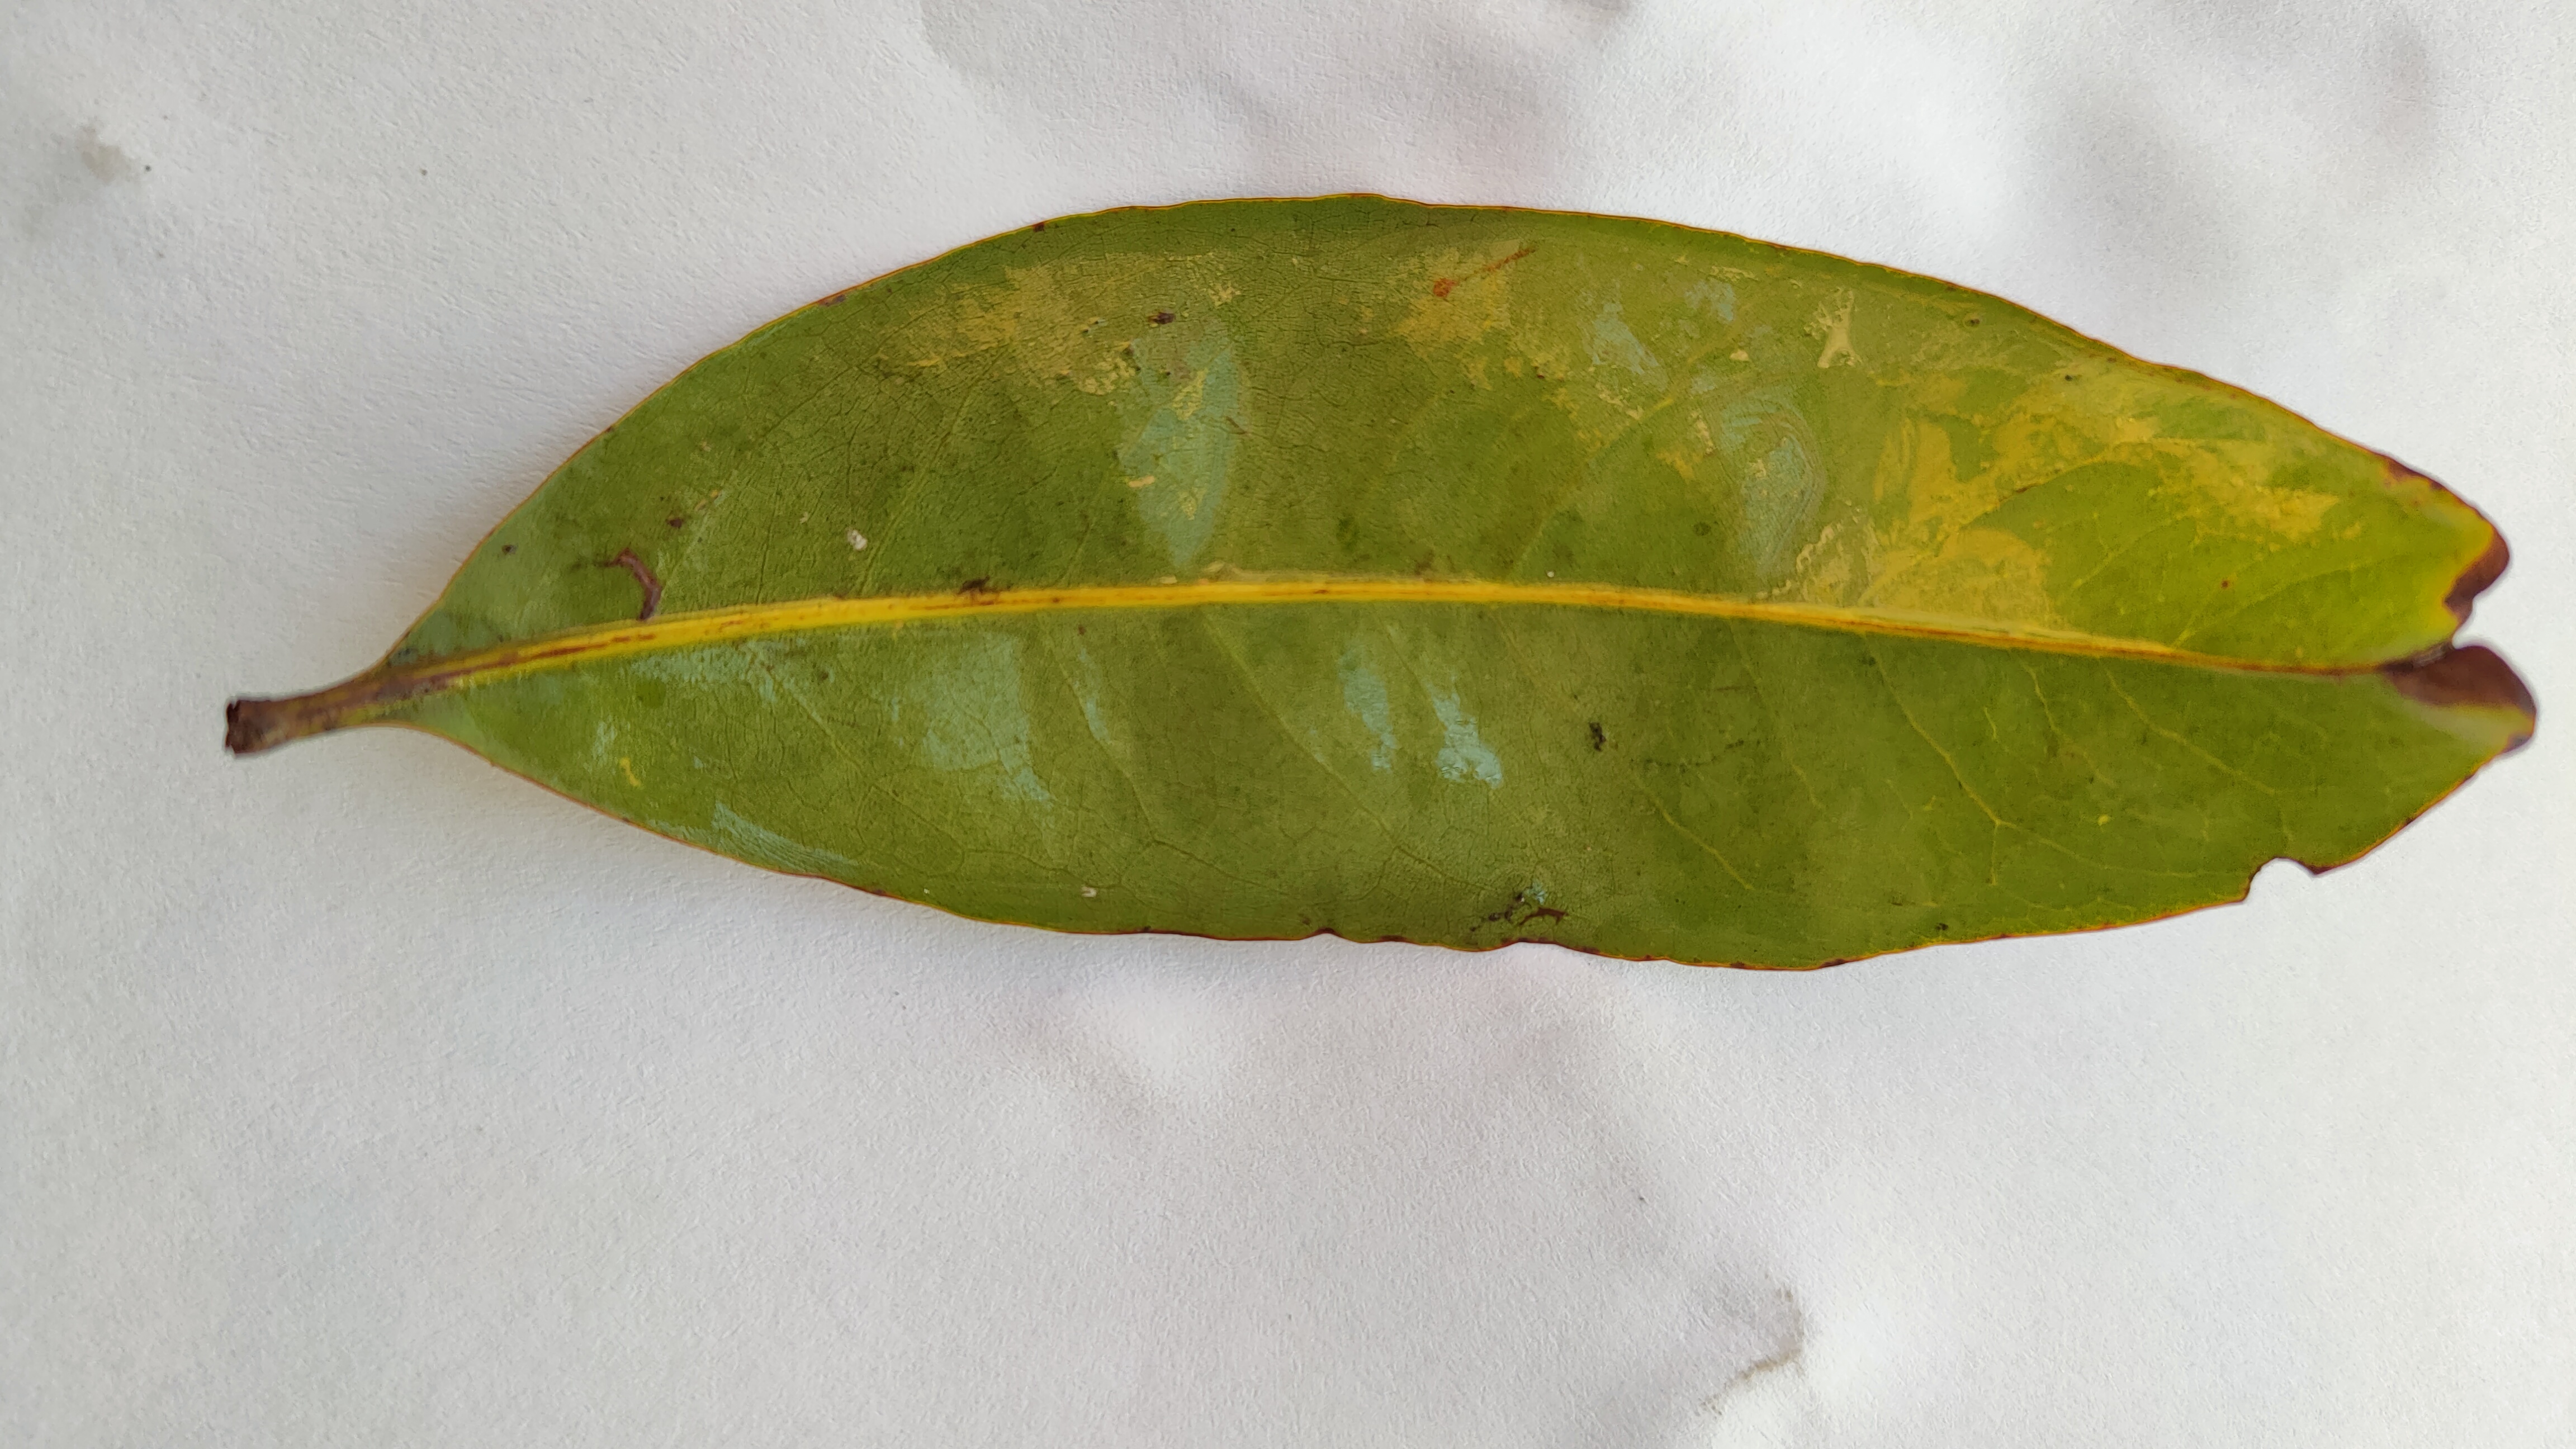
Leaf variety: Lychee